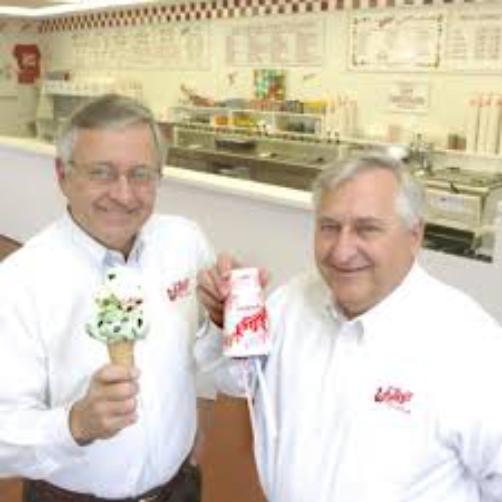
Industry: Food